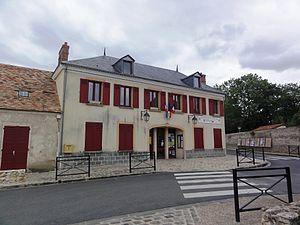
Auvers-Saint-Georges (Essonne) Mairie
Auvers-Saint-Georges est une commune française située à quarante-deux kilomètres au sud-ouest de Paris dans le département de l'Essonne en région Île-de-France.